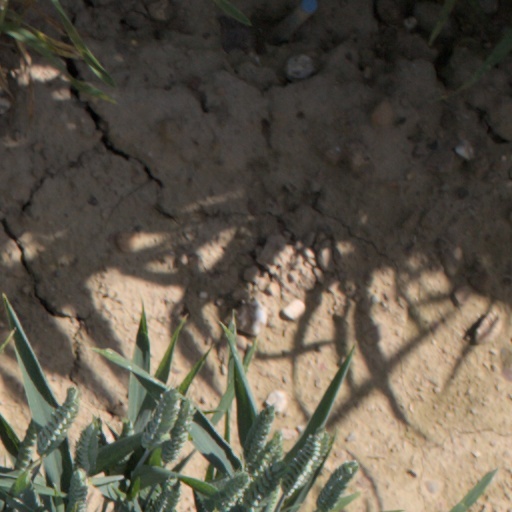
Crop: wheat